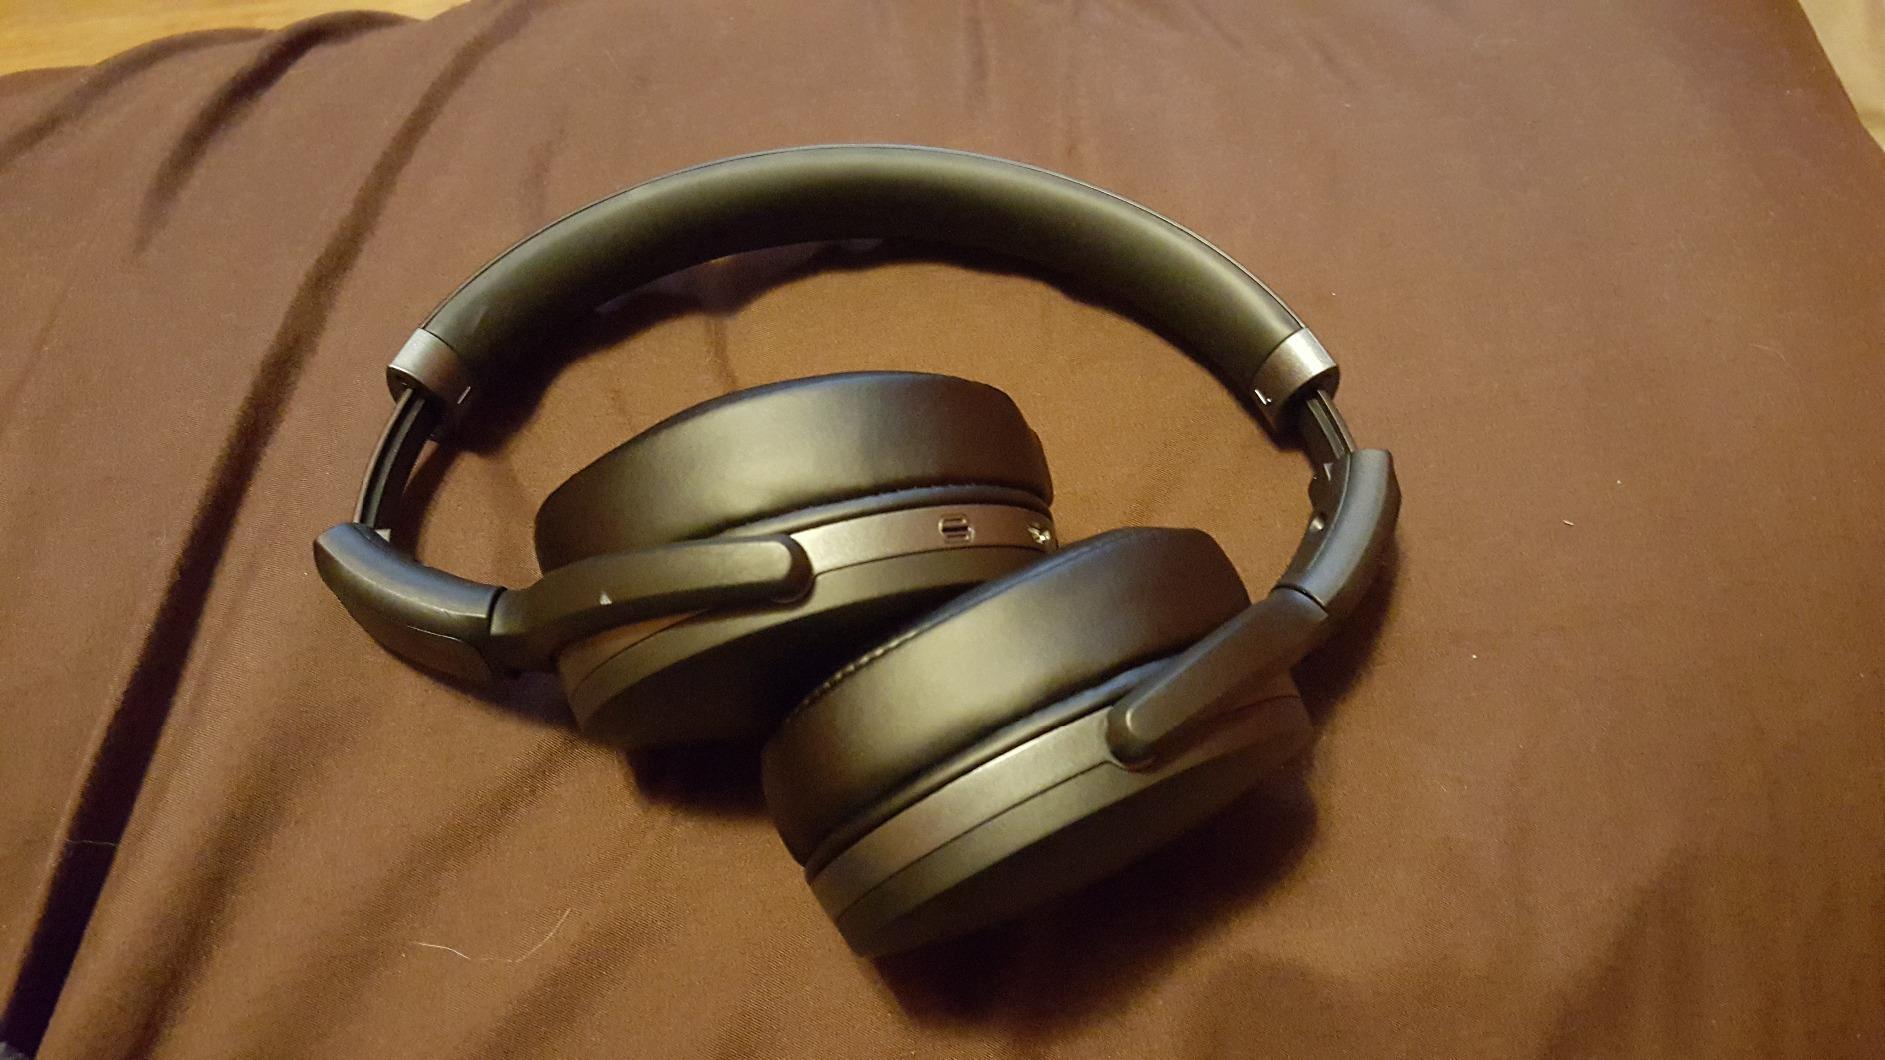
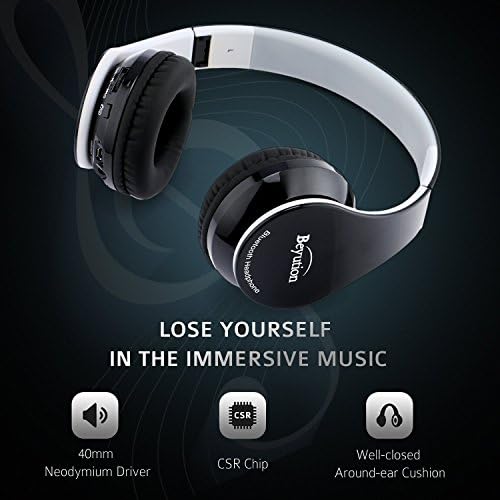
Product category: headphones
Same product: no